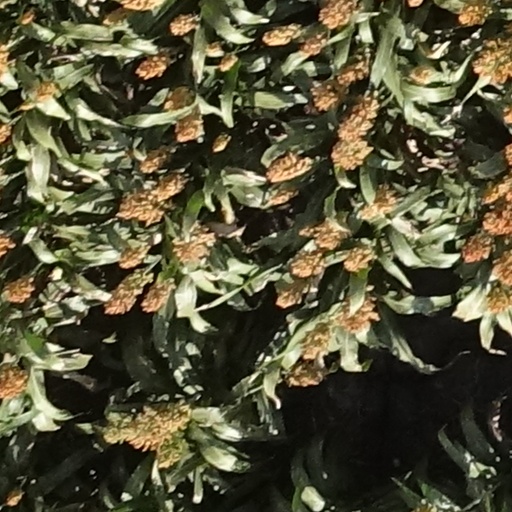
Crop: sorghum